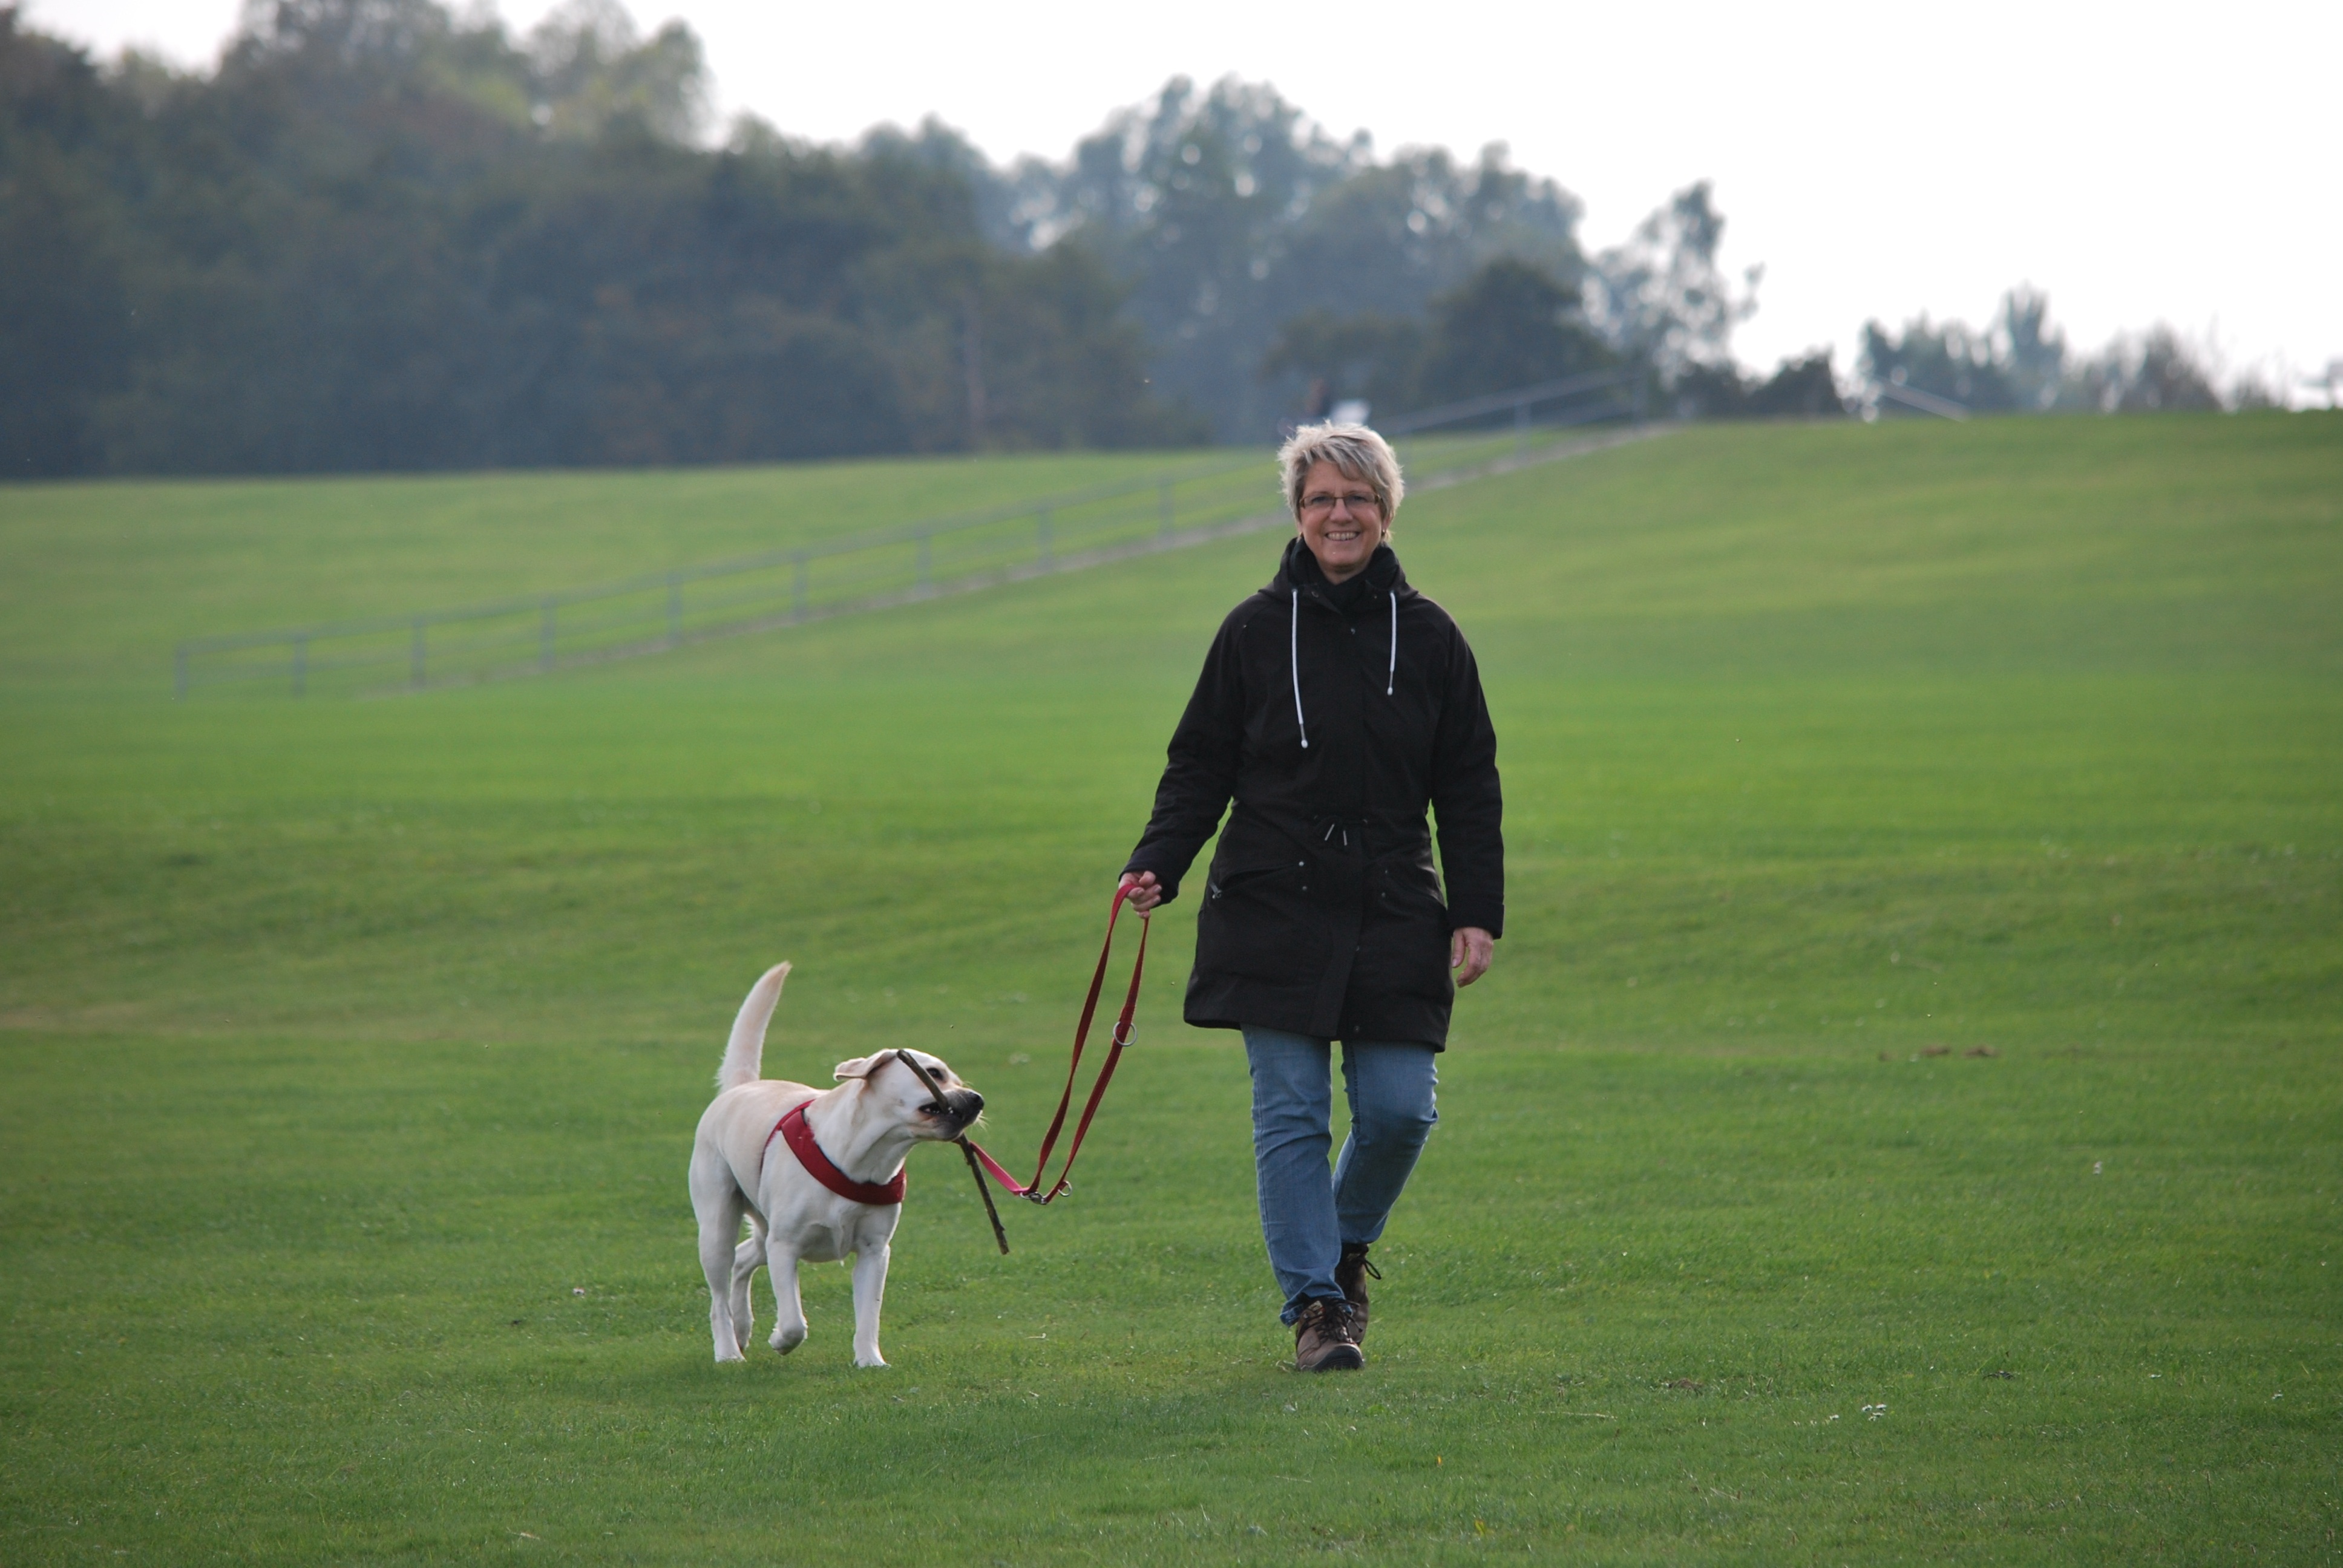
grass, white, field, meadow, dog, animal, walk, golf, relaxation, sports, grassland, labrador, recovery, dog keeper